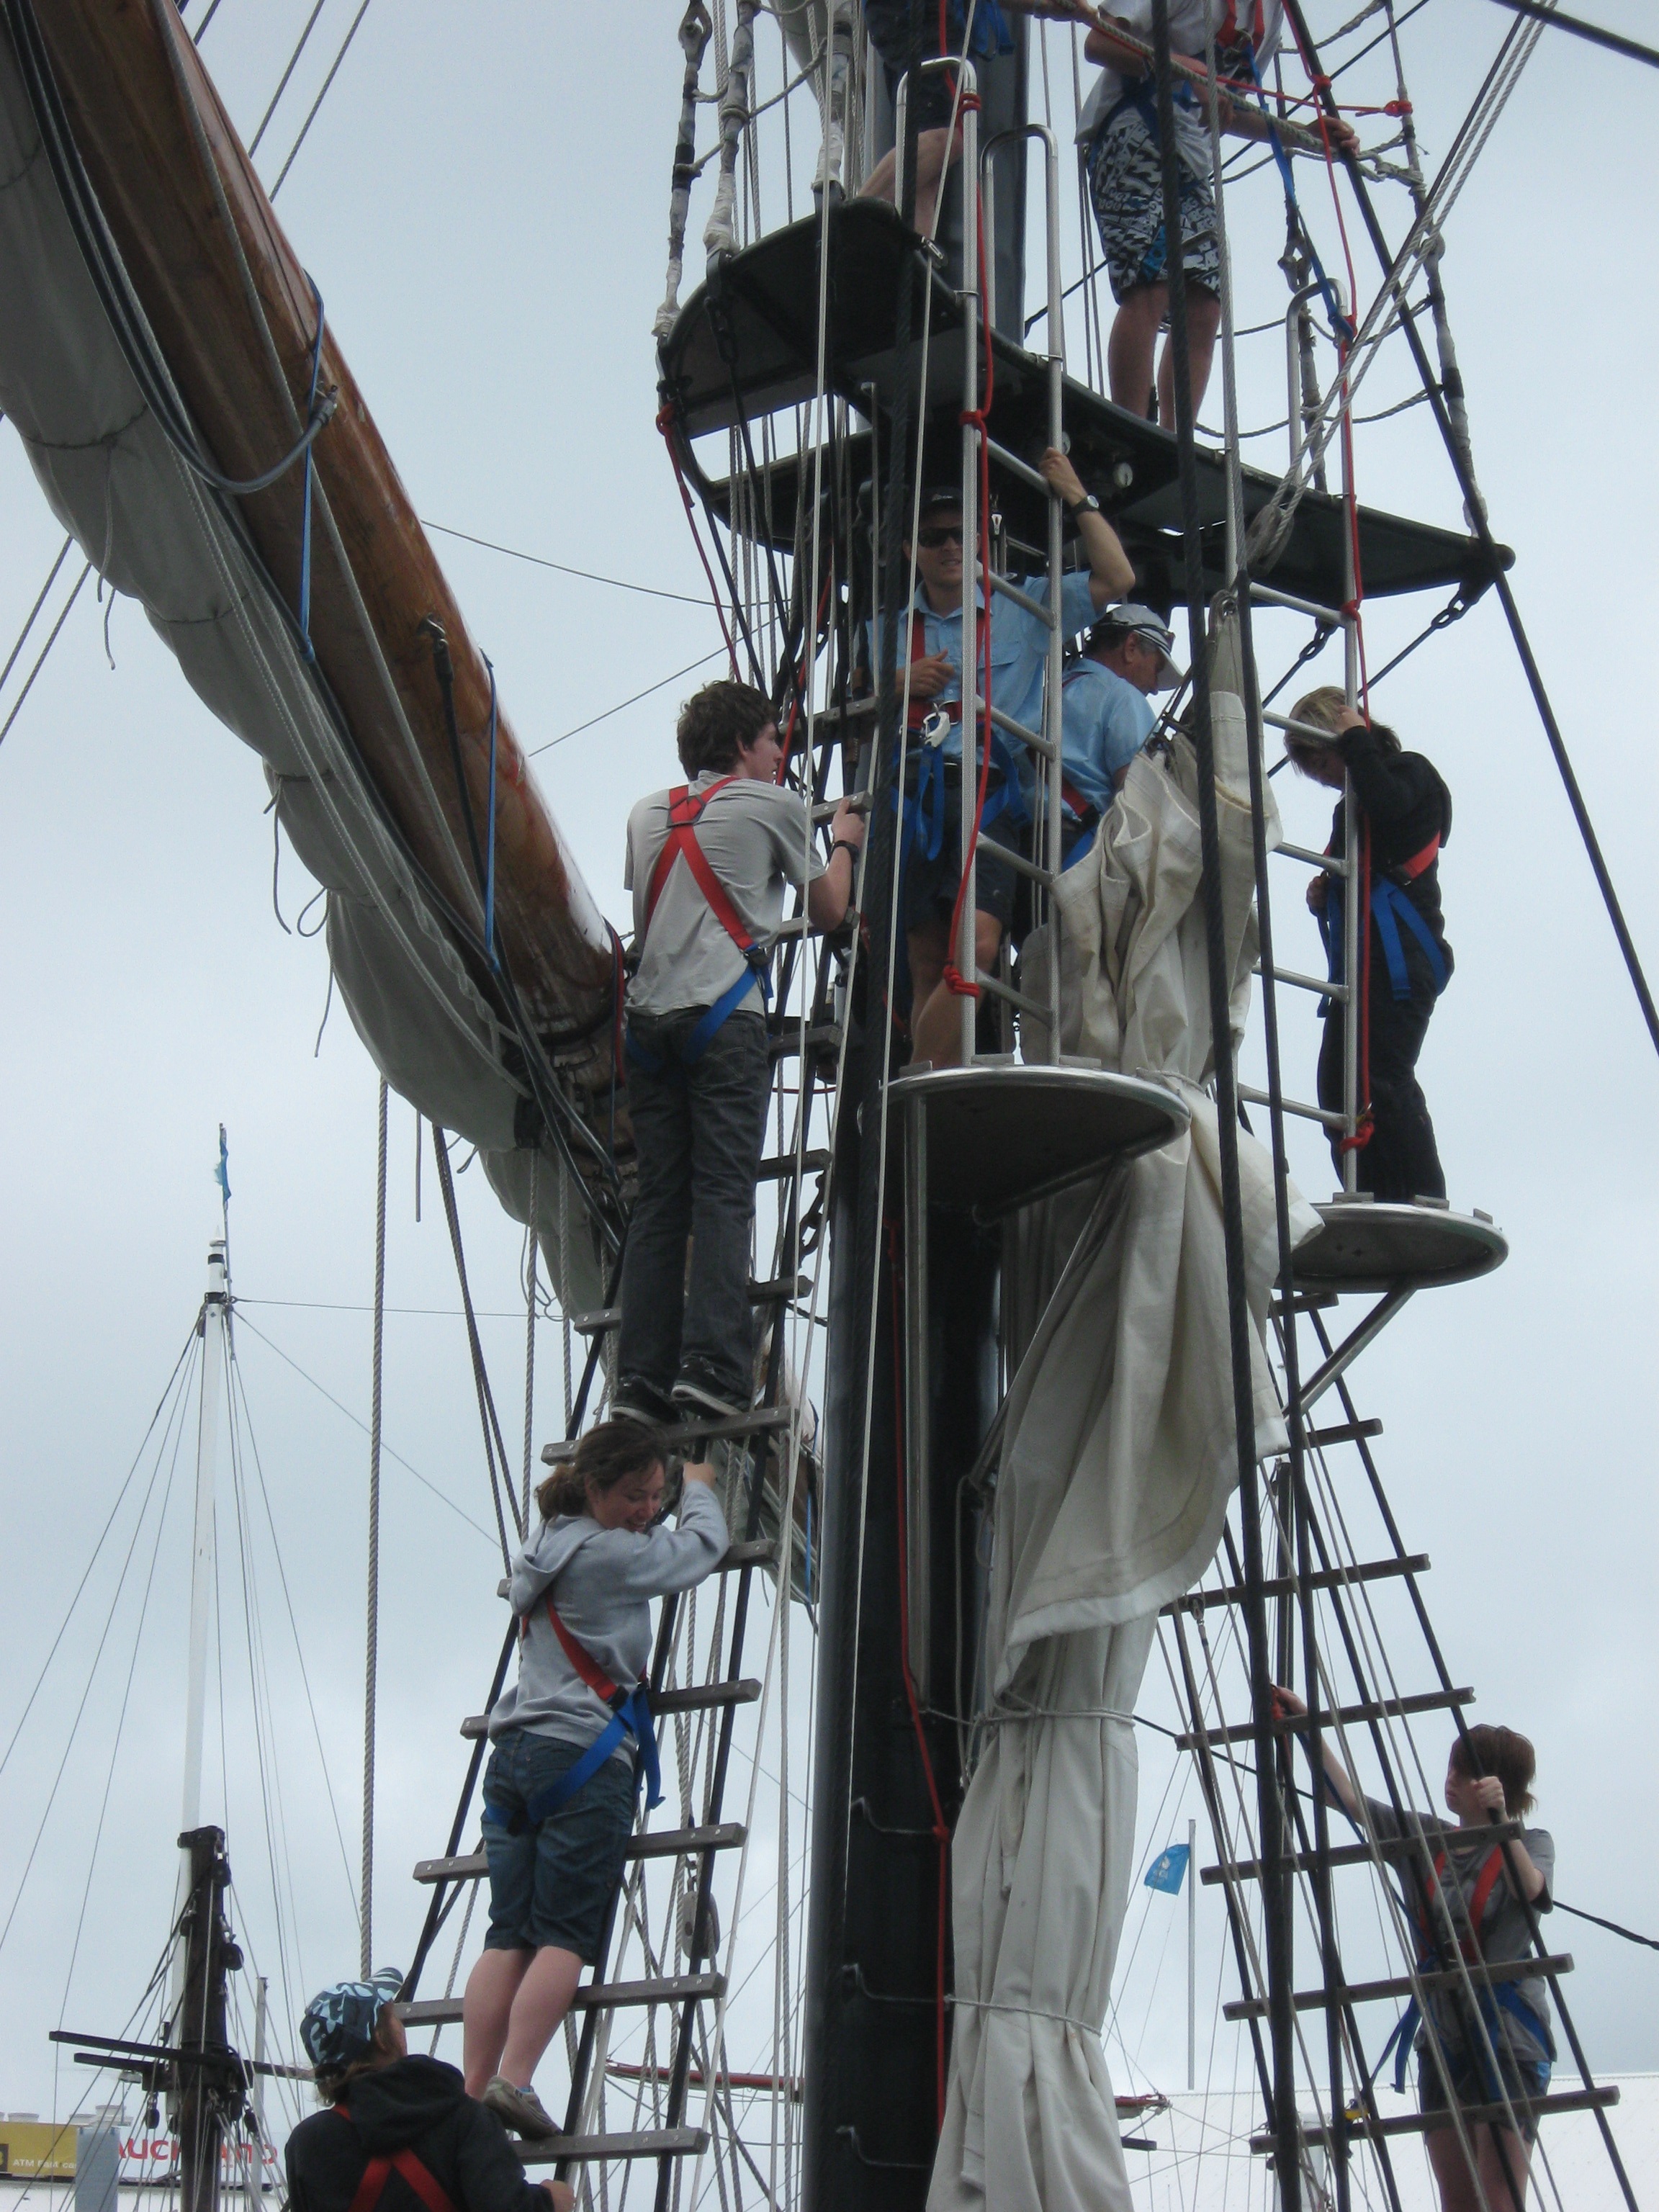
people, boat, ship, vehicle, mast, sailing, sailboat, team, nautical, sail, watercraft, crew, windjammer, sailing ship, tall ship, galleon